Walter Scolar

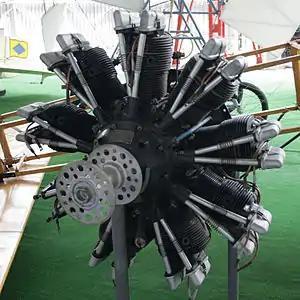
Walter Scolar

The Walter Scolar was a Czechoslovak nine-cylinder, air-cooled radial engine for powering light aircraft that first ran in 1936. With a displacement of 8 litres (490 cu in), it produced 132 kW (180 hp) at 2,500 rpm.